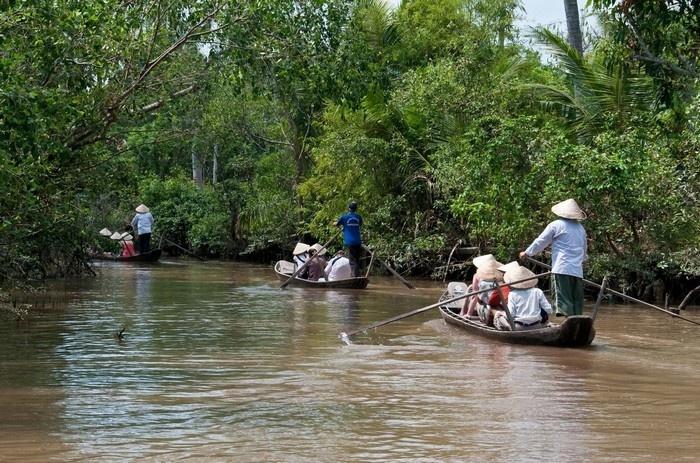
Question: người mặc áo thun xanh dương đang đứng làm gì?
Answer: người đó đang chèo đò chở khách